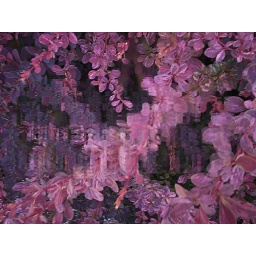
Like a red shrub over troubled water